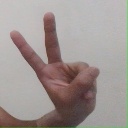
अक्षर: ऐ